3 Doors Down

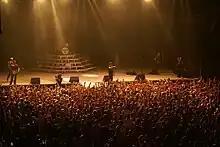
3 Doors Down performing in 2008

By 2005, the band had sold 12 million albums. The band's third studio album, 2005's "Seventeen Days", debuted at No. 1 on the "Billboard" 200 and has been certified platinum. Of the singles from it, "Let Me Go" and "Behind Those Eyes" charted with the most success. "Live for Today", "Landing in London" (on which Bob Seger sang the second verse and provided back-up vocals), and "Here by Me" were also released as singles. During the "Seventeen Days" tour, the band appeared alongside southern rock band Lynyrd Skynyrd, as well as headlining many shows of their own.